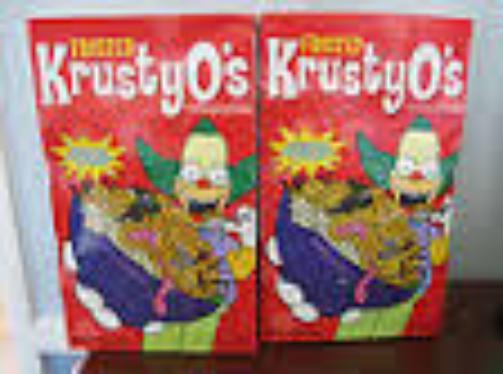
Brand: Krusty-O's
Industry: Leisure